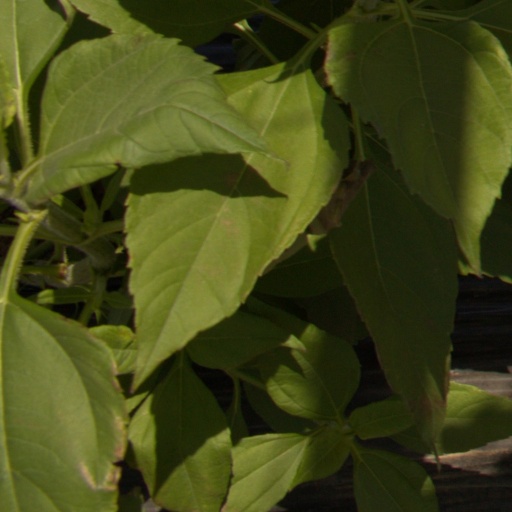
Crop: Jerusalem artichoke